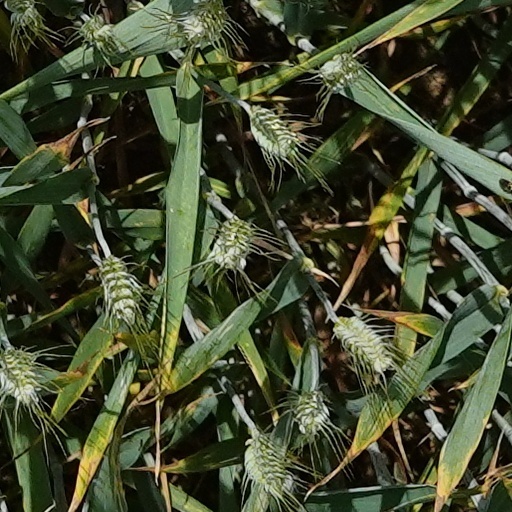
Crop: wheat